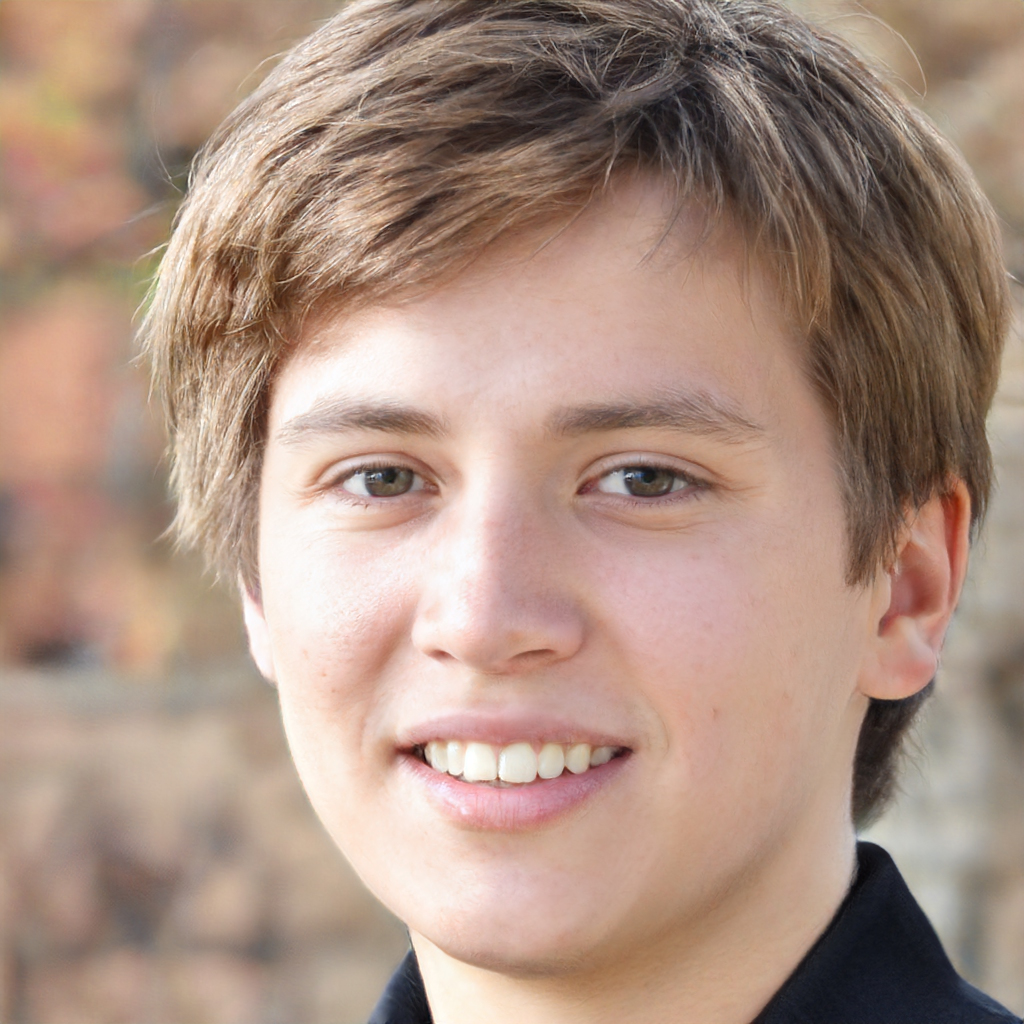
Label: Colored